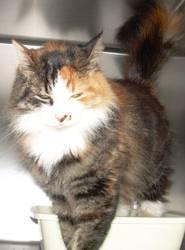
cat